Scottish National Party

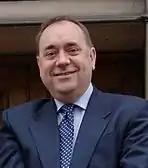
University tuition fees were abolished under Alex Salmond.

On 6 May 2024, John Swinney was confirmed as the new leader of the Scottish National Party in the 2024 Scottish National Party leadership election. He was unopposed in the race as on 2 May his main speculated challenger, Kate Forbes, announced she would not stand in the race and endorsed Swinney and on 5 May, Graeme McCormick claimed that he secured enough member votes for a nomination but then dropped out the same evening following a conversation with Swinney, ultimately endorsing him.